Psychic Blues

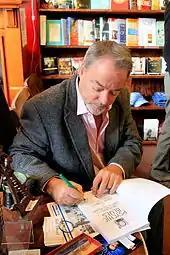
Mark Edward at a book signing

Mark Edward (born Mark Edward Wilson) first acquired an interest in performing and magic from his grandfather, who was a magician himself. His career as a performer began in the 1970s, and has included 14 years at The Magic Castle, where he gave palmistry and tarot readings and conducted séances. He has also performed at a wide variety of venues, including private homes, a spiritualist church, corporate events, celebrity parties (including a baby shower at Eddie Murphy's house and Buddy Hackett's 70th birthday party), and large public gatherings such as Dragon Con. His work with the Psychic Friends Network led him to the conclusion that all psychic entertainers were using only natural techniques, and that the public would be better served by his revealing these techniques.